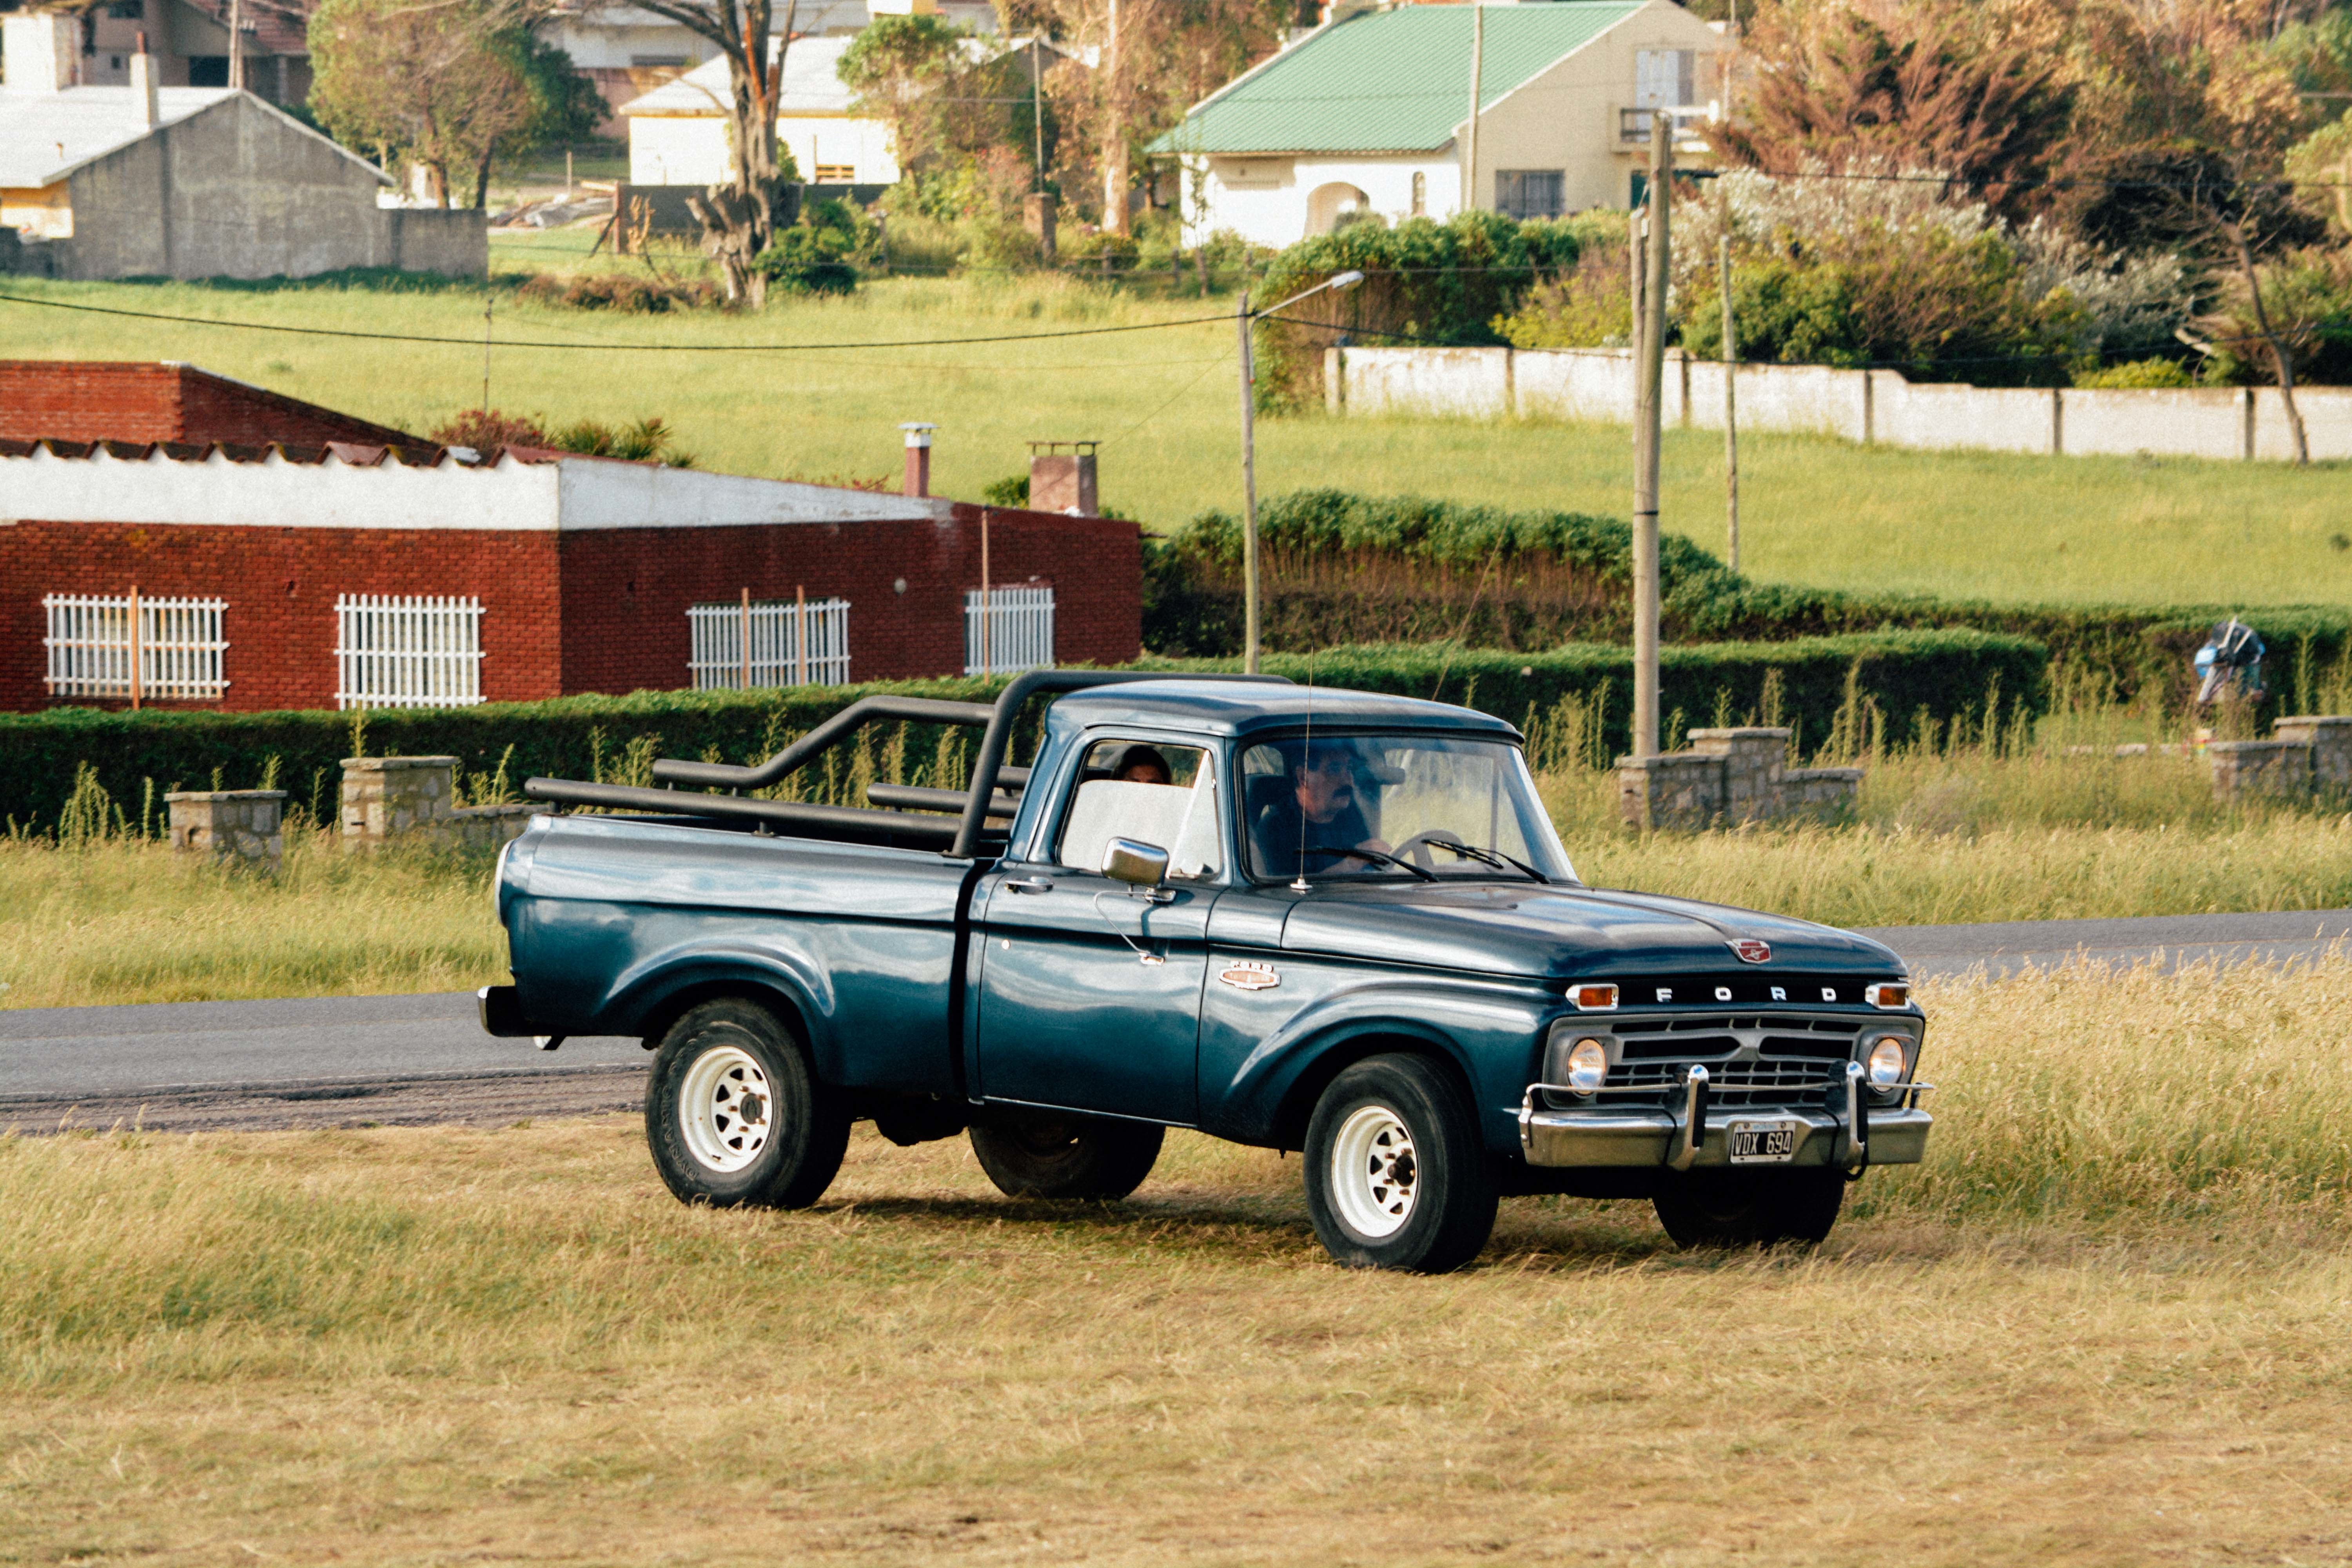
car, truck, vehicle, bumper, ford, pickup truck, off road vehicle, sport utility vehicle, land vehicle, automobile make, automotive exterior, off roading, compact sport utility vehicle